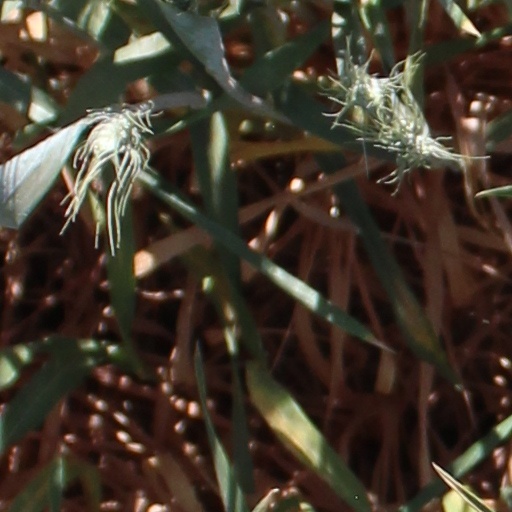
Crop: wheat